The Scotsman Steps

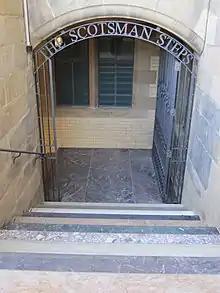
Entrance to the Scotsman Steps from The Scotsman Hotel.

By the early 21st century, the steps had fallen into disrepair and for decades had been plagued by vandalism and antisocial behaviour.